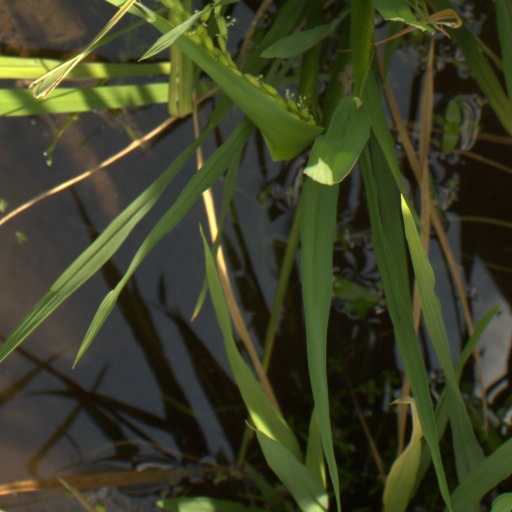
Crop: rice